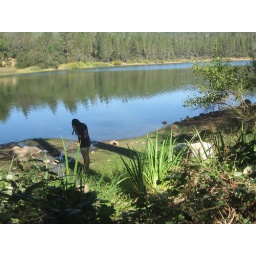
girl by lake